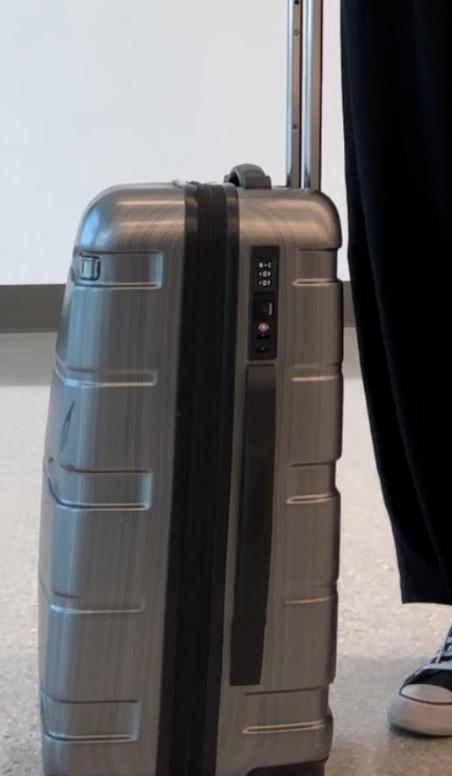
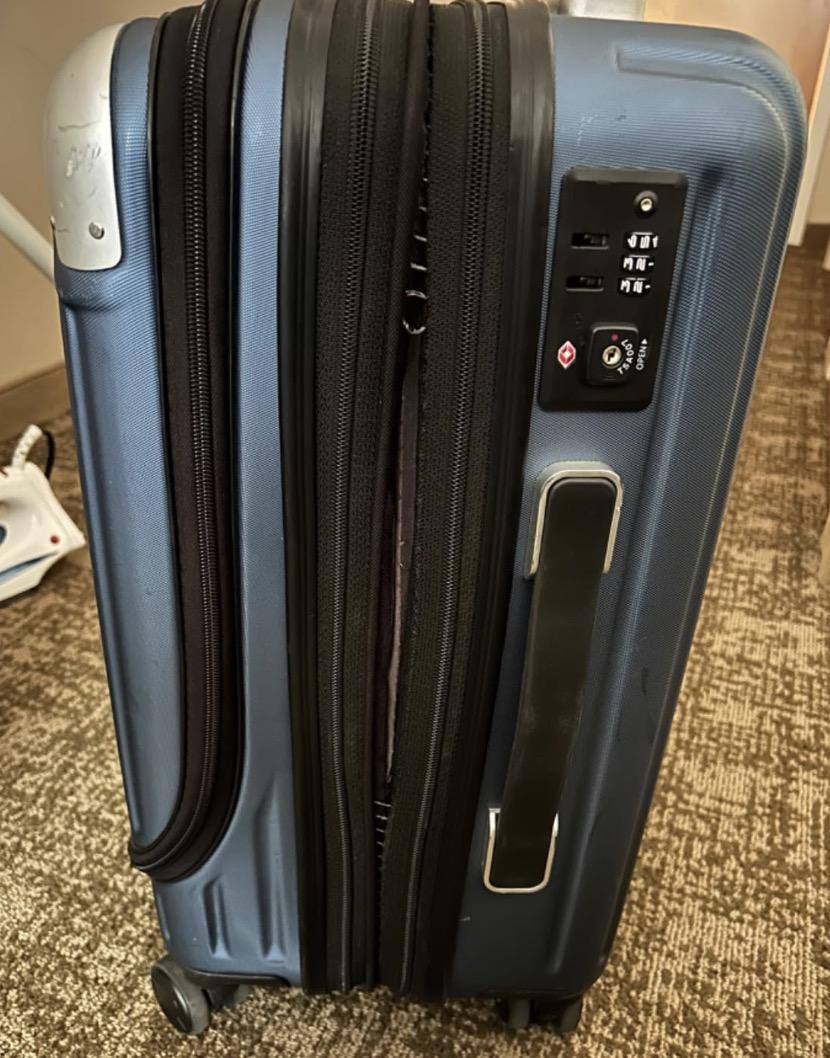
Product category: items_tea
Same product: no